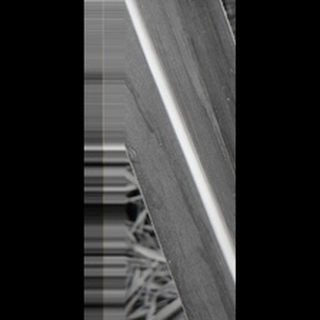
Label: healthy_sugarcane